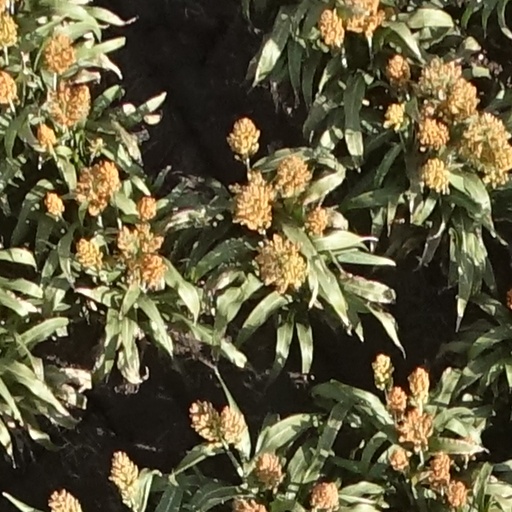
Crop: sorghum